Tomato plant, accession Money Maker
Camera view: vertical (180 deg); turntable rotation: 240 degrees
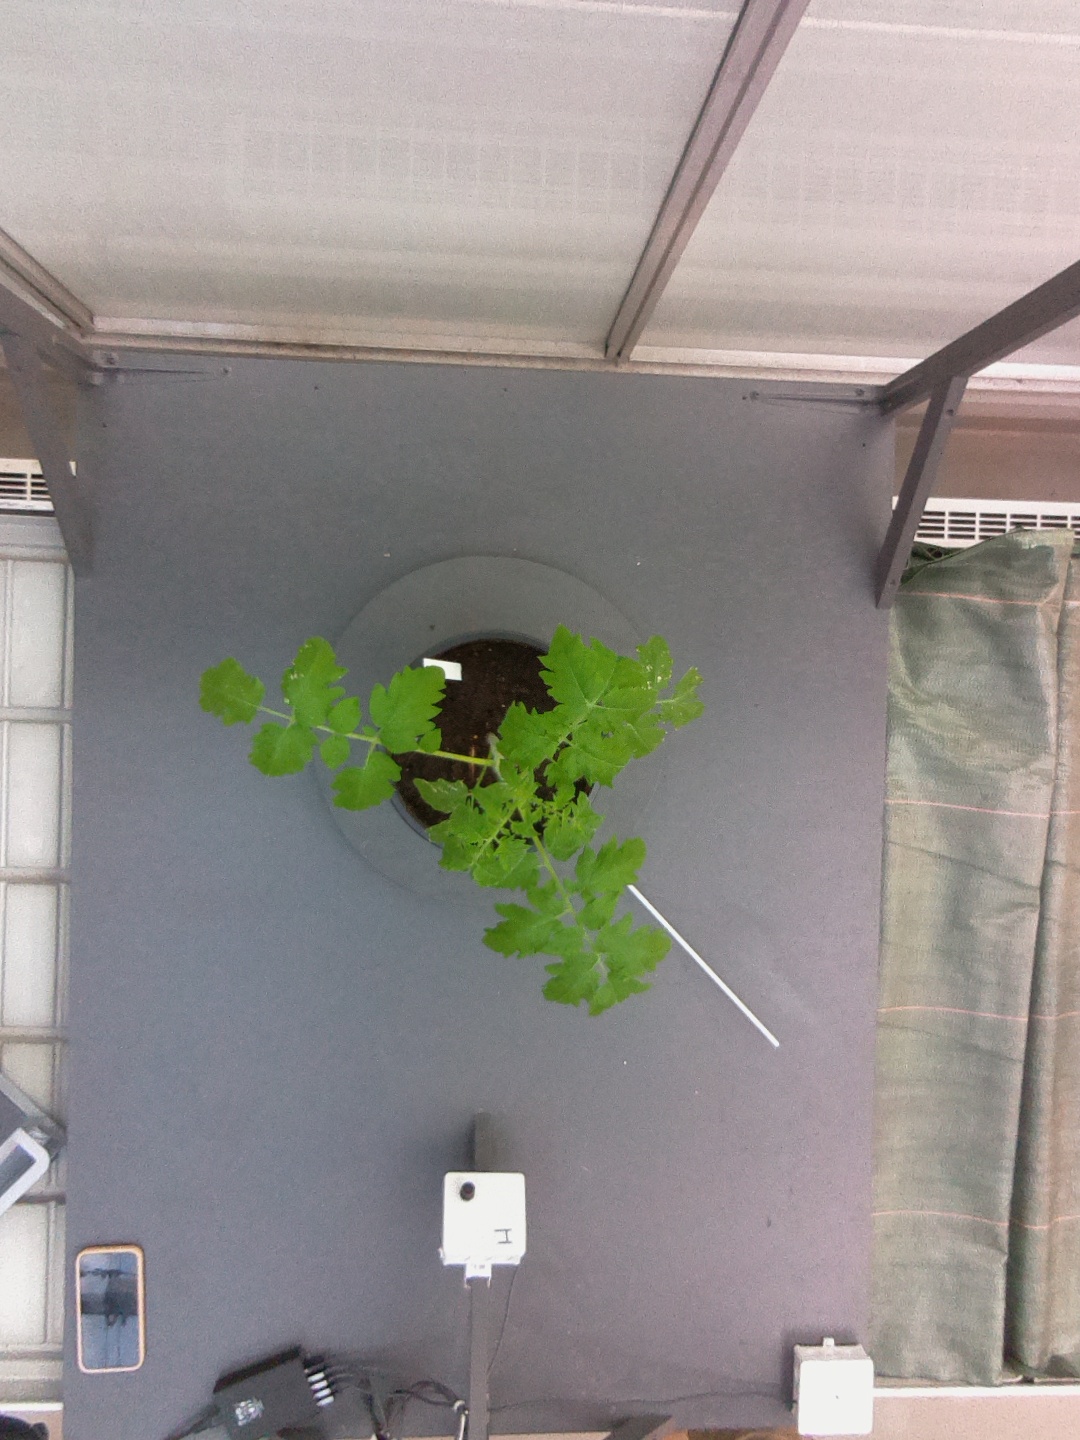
BBCH growth stage 13: 6 of true leaves visible